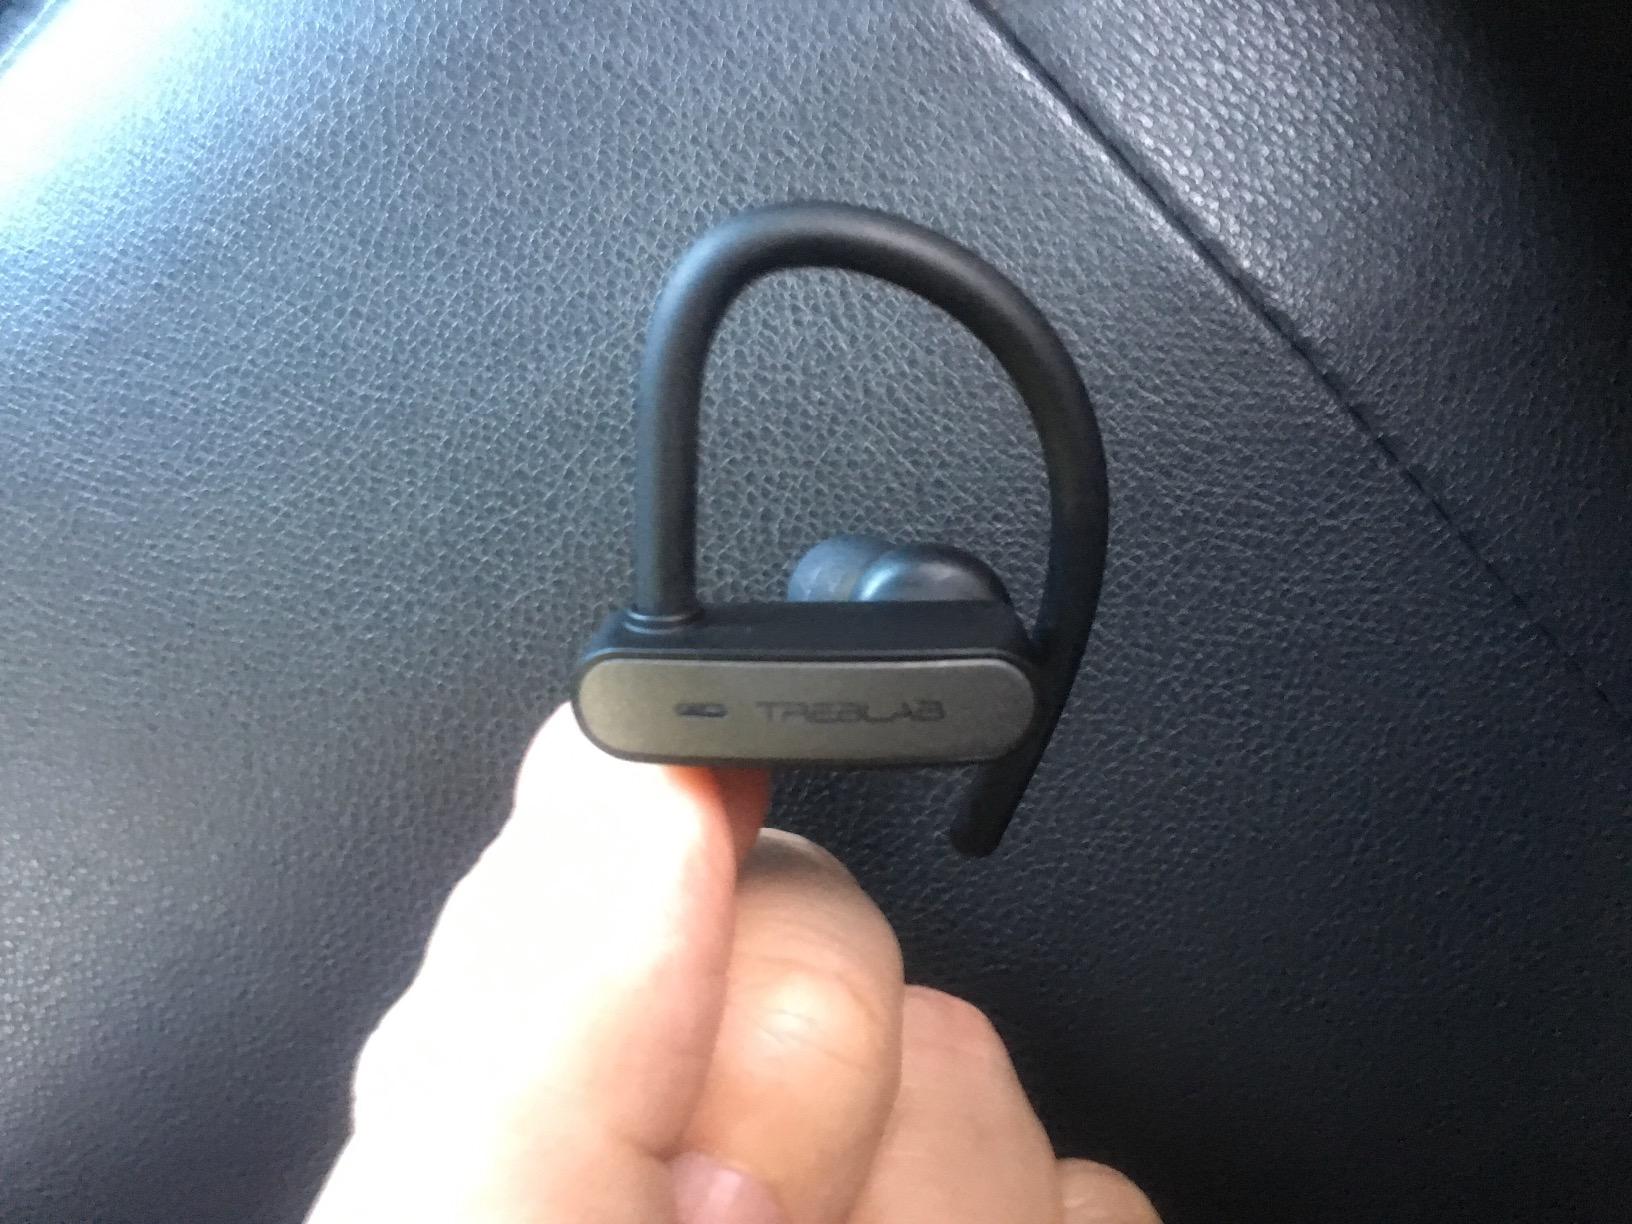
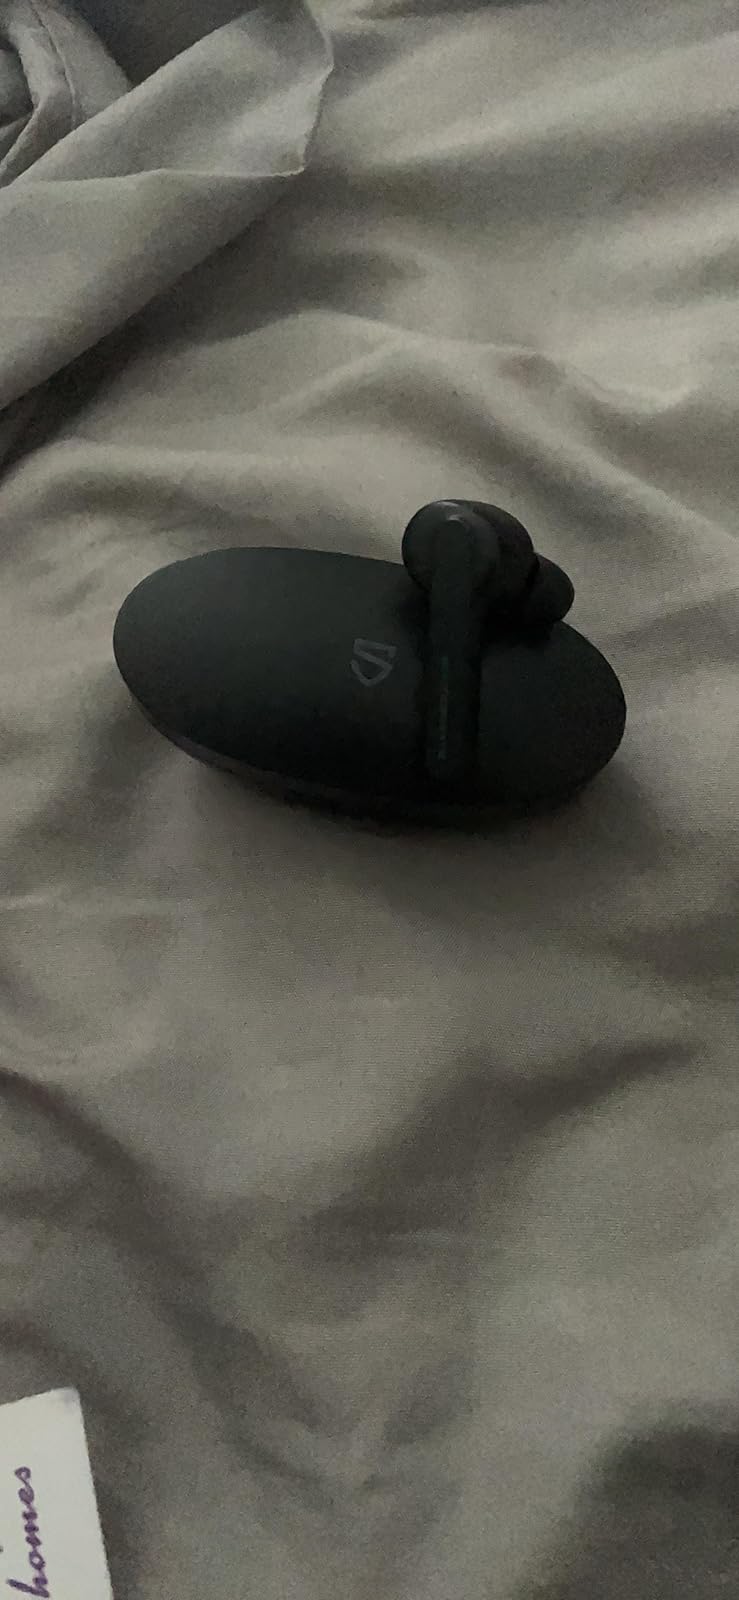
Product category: earbuds
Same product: no